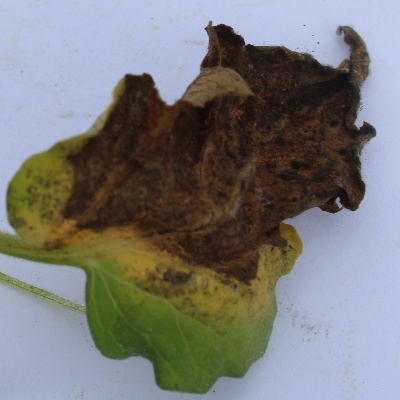
Crop: Tomato
Condition: leaf blight